Publius Licinius Crassus (son of triumvir)

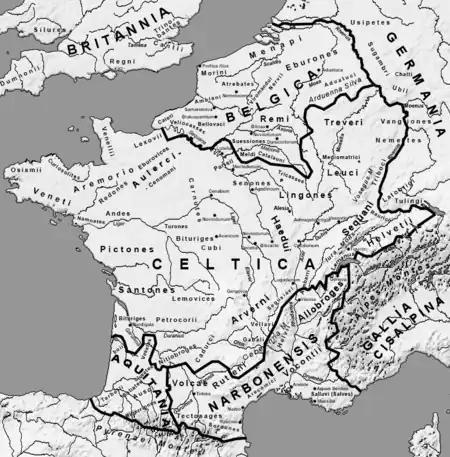
In 58 BC, Caesar led the first Roman army into Celtica; Gallia Cisalpina and the Narbonensis (or Gallia Transalpina) were already under Roman rule

In the first year of the Gallic Wars, Caesar and his Celtic Aeduan allies fought a defensive campaign against the Celtic Helvetii, and waged an offensive against the Germanic Suebi and their allies, led by Ariovistus. During the decisive battle against the Suebi that brought the first year of fighting to its conclusion, Publius Crassus was given command of the cavalry. In 58 BC, Caesar's cavalry auxiliaries numbered 4,000, comprising contingents from the Aedui and from the Gallic nations of Gallia Transalpina, already a Roman province. In Caesar's army, the primary strategic applications of cavalry were reconnaissance and intelligence gathering, conducted by detachments of "exploratores" ("scouts") and "speculatores" ("spies"); communications; patrols, including advance parties and guard units on the flanks of the army on the march; skirmishing, and securing the territory after fighting by preventing the flight of surviving enemy. The cavalry charge was infrequent. In the opening stage of the war against the Helvetii, Caesar had retained a Gallic command structure; a lack of strategic coordination, exacerbated by conflicting loyalties, led to poor performance, which Caesar sought to correct with a more centralized command. Publius Crassus is the first Roman named as a cavalry commander in the war, and was perhaps given the task of restructuring.